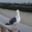
Label: bird